Sicilian Americans

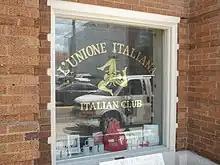
The Sicilian triskelion in Ybor City, a district of Tampa, Florida, home to many Sicilian Americans

Sicilian Americans are Italian Americans who are fully or partially of Sicilian descent, whose ancestors were Sicilians who immigrated to United States during the Italian diaspora, or Sicilian-born people in U.S. They are a large ethnic group in the United States.